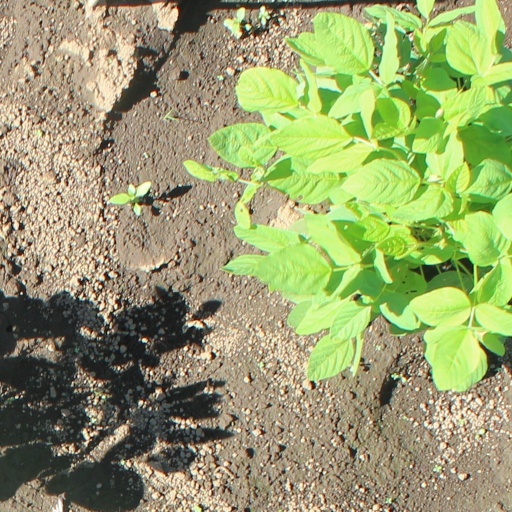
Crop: soybean